Wiktor Hoechsmann

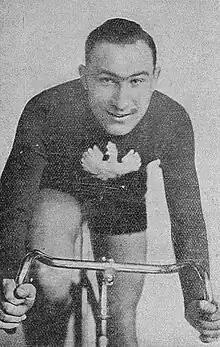

Wiktor Hoechsmann (17 July 1894 – 29 June 1977) was a Polish cyclist. He competed in two events at the 1924 Summer Olympics.